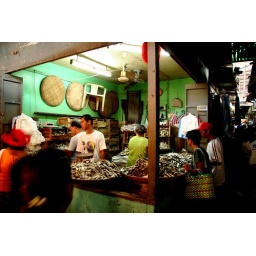
The store is in a provincial market near the popular beach row in Nasugbu, Philippines.